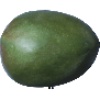
Label: Mango 1